Fred Fono

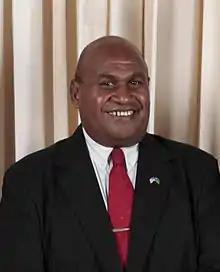
Fono in 2009

Fred Iro Fono (10 October 1962 – 26 December 2011) was a Solomon Islands politician, serving as the country's Deputy Prime Minister and Minister for Rural Development and Indigenous Affairs from December 2007 to August 2010. He was a member of the People's Alliance Party and represented Central Kwara'ae Constituency in the National Parliament for thirteen years from 1997 to 2010, when he was defeated for re-election by MP Jackson Fiulaua.